Groundwater in Nigeria

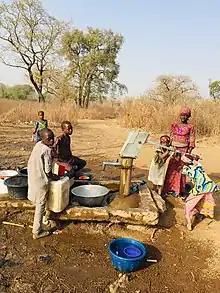
The drill scene in the village.

Groundwater in Nigeria is widely used for domestic, agricultural, and industrial supplies. The Joint Monitoring Programme for Water Supply and Sanitation estimate that in 2018 60% of the total population were dependent on groundwater point sources for their main drinking water source: 73% in rural areas and 45% in urban areas. The cities of Calabar and Port Harcourt are totally dependent on groundwater for their water supply.